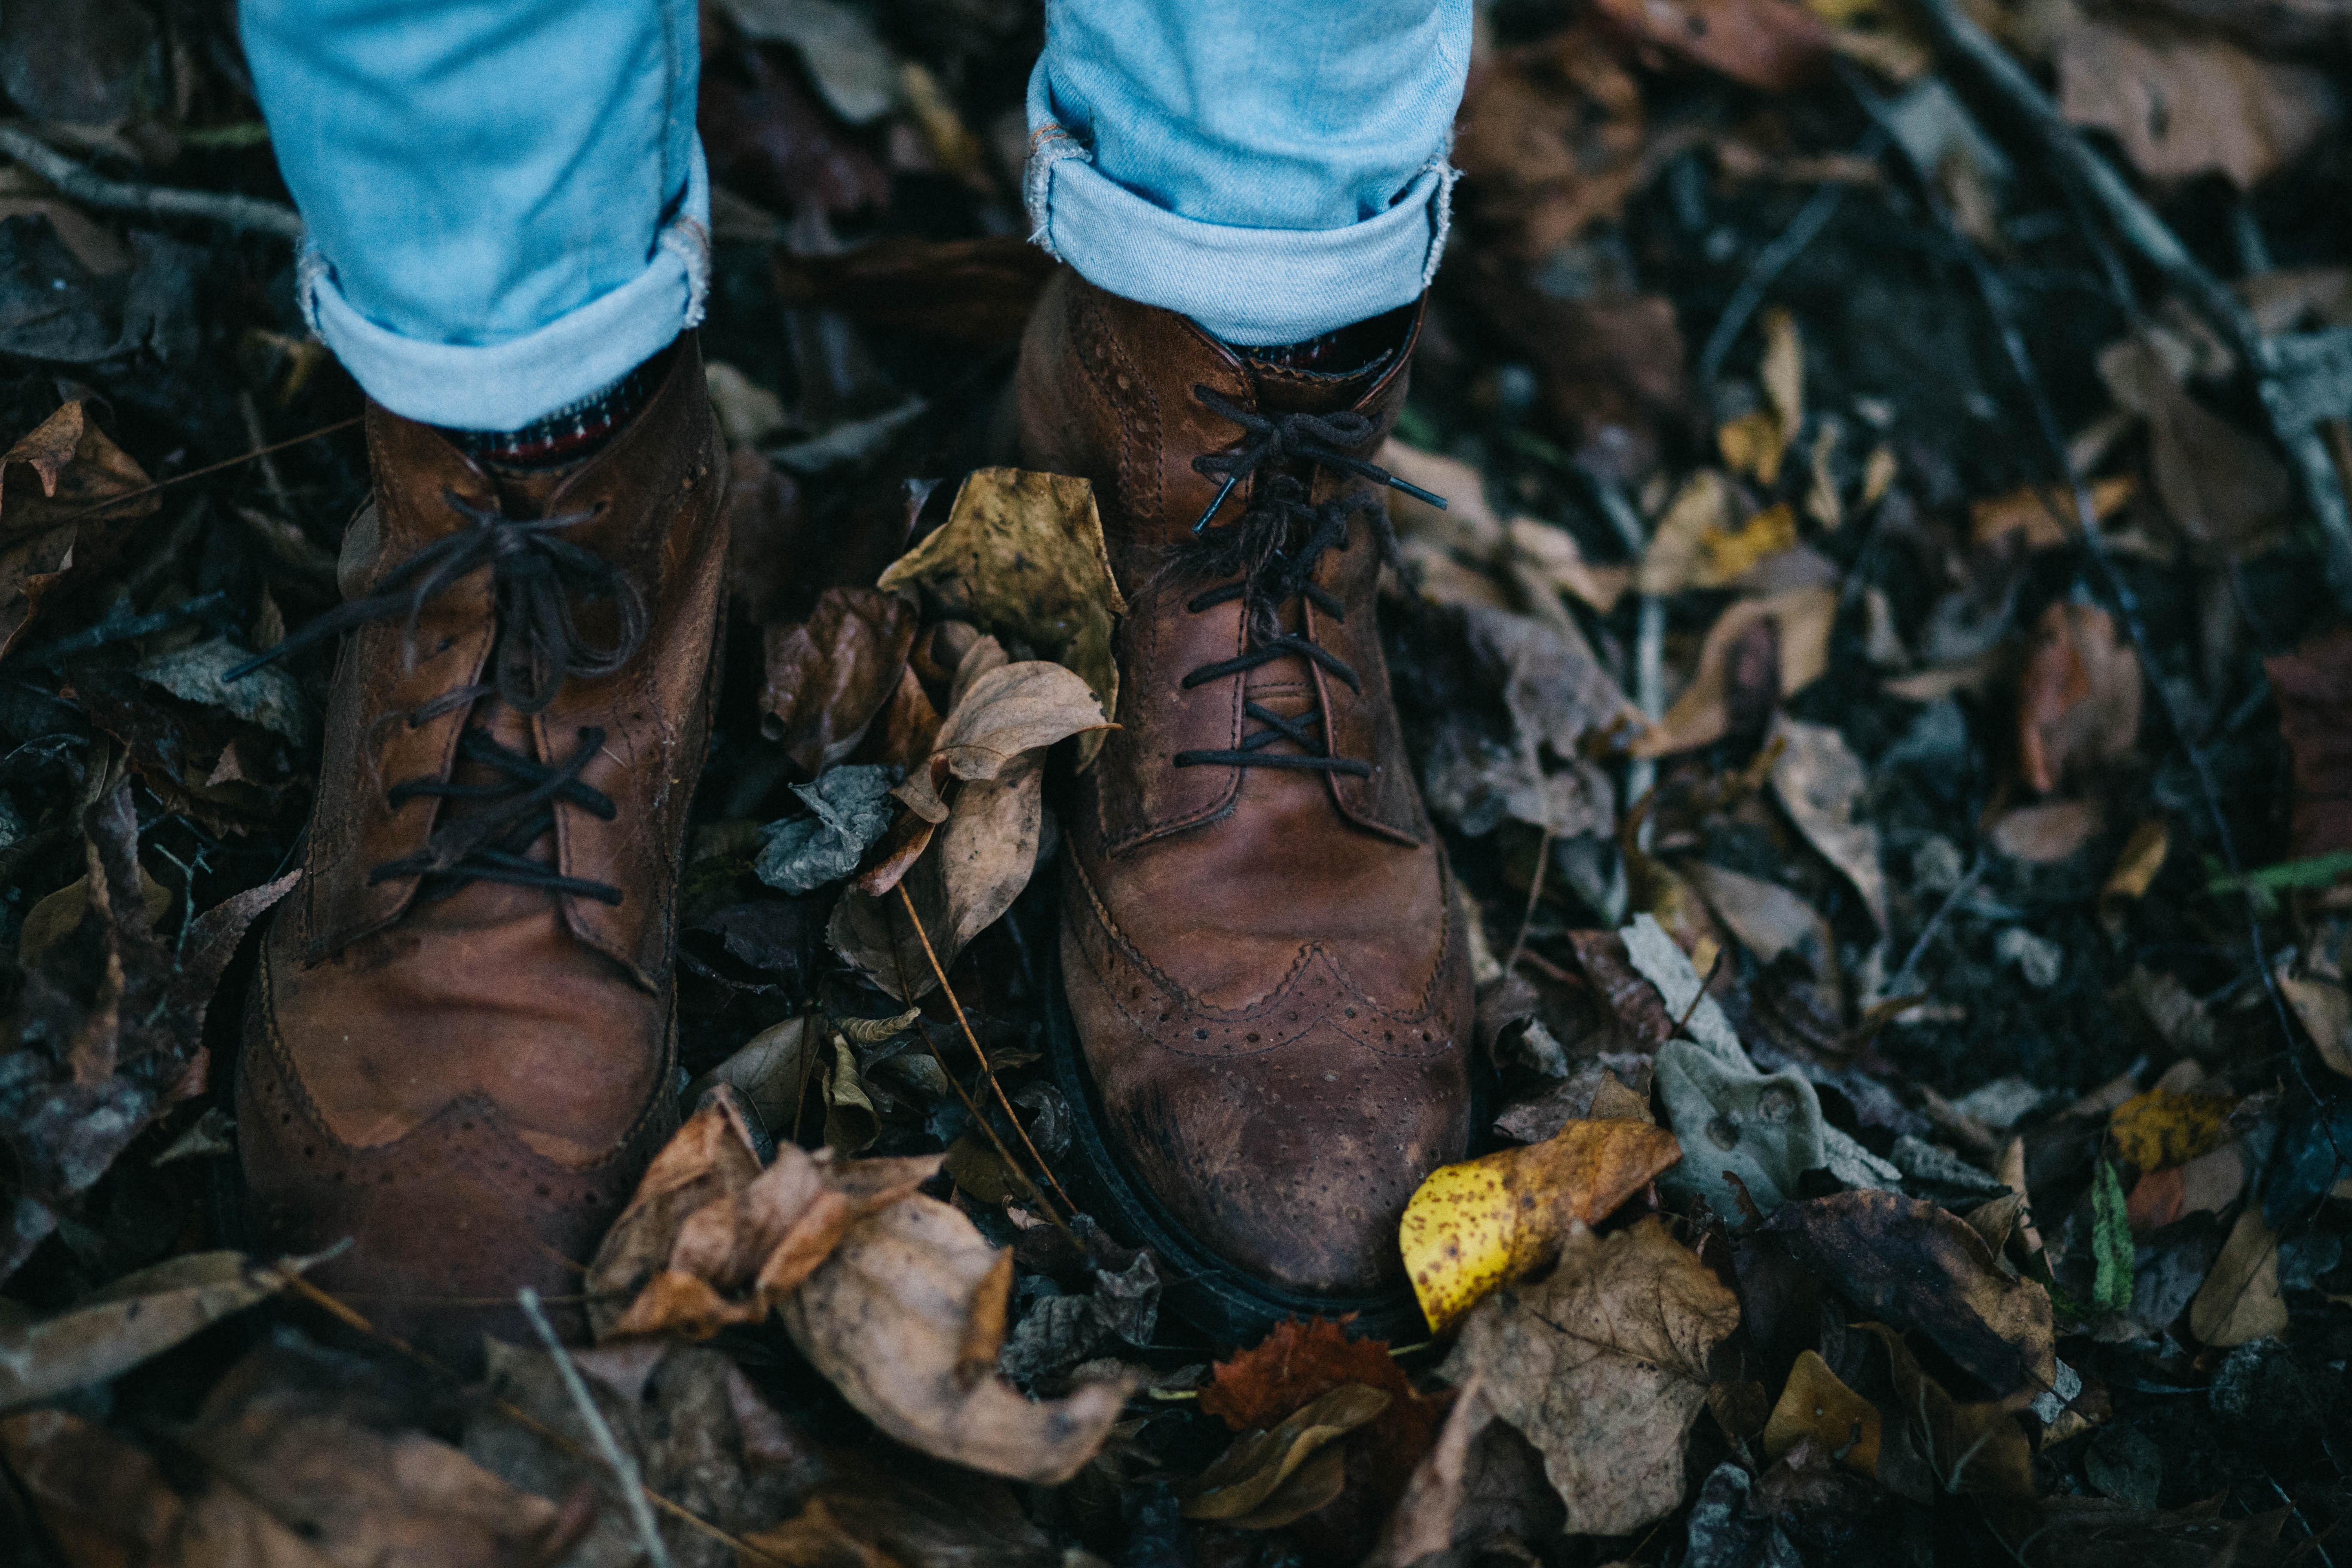
forest, shoe, people, leaf, feet, boot, jeans, mud, autumn, soil, season, leafe